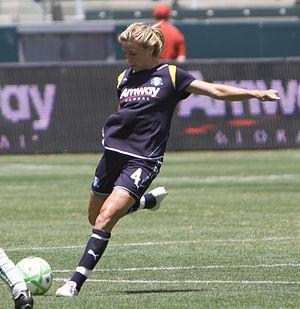
Alyson Kay Wagner dite Aly Wagner, née le 10 août 1980 à San José, est une joueuse américaine de soccer évoluant au poste de milieu de terrain.